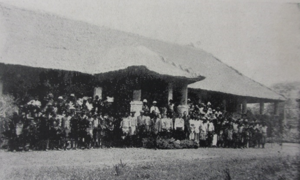
Jardin botanique d’Eala – le personnel (début des années 1920)
Le Jardin botanique d'Eala est un jardin botanique situé à l'est de Mbandaka sur la rive gauche de la Ruki en République démocratique du Congo. Créé en 1900 dans l'État indépendant du Congo, il fait l'objet d'une réhabilitation entamée en 2007 avec le soutien financier de la Banque mondiale.